Carmen Velasquez

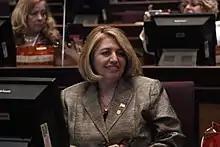
Velasquez in 2015

Carmen R. Velasquez (/ˈkɑːrmɛn ˌvɛˈlɑːskɛz/; born May 30, 1960) is a Supreme Court Justice serving in the 11th district of the State of New York since January 2015. She has also served as judge for the New York City Civil Court of Queens County previously to her election. Velasquez is the first Ecuadorian to serve as judge for the Civil Court and Supreme Court of the State of New York.